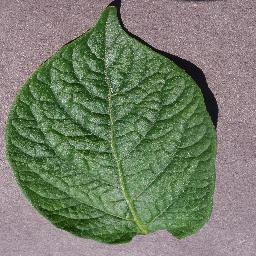
Etiqueta: Sana